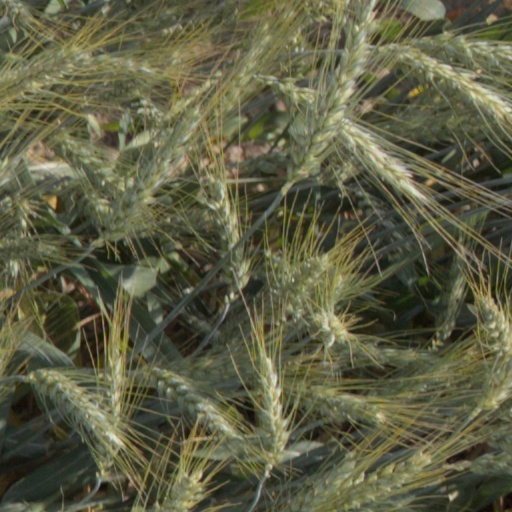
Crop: wheat